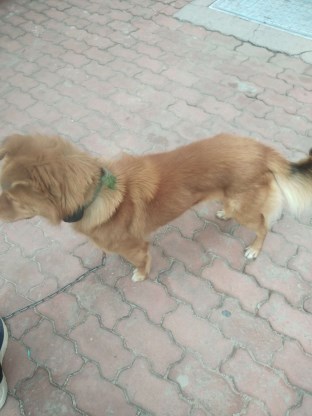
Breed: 3336-n000121-chinese_rural_dog